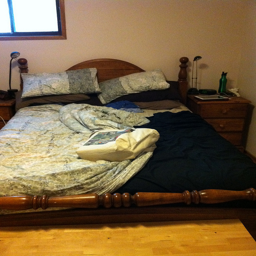
a brown bed frame a window a black sheet and some drawers
An unmade bed has a blanket, pillows, and bedspread.
A bed is rumpled and in slight disarray.
A bed with an unmade bedspread with a wooden frame.
An unmade bed with a bag and pillows on it.